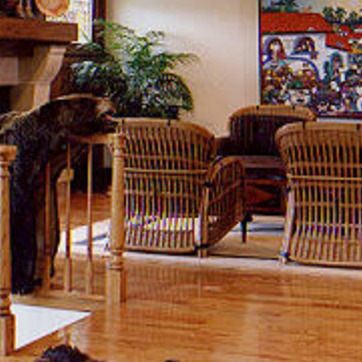
Material: other